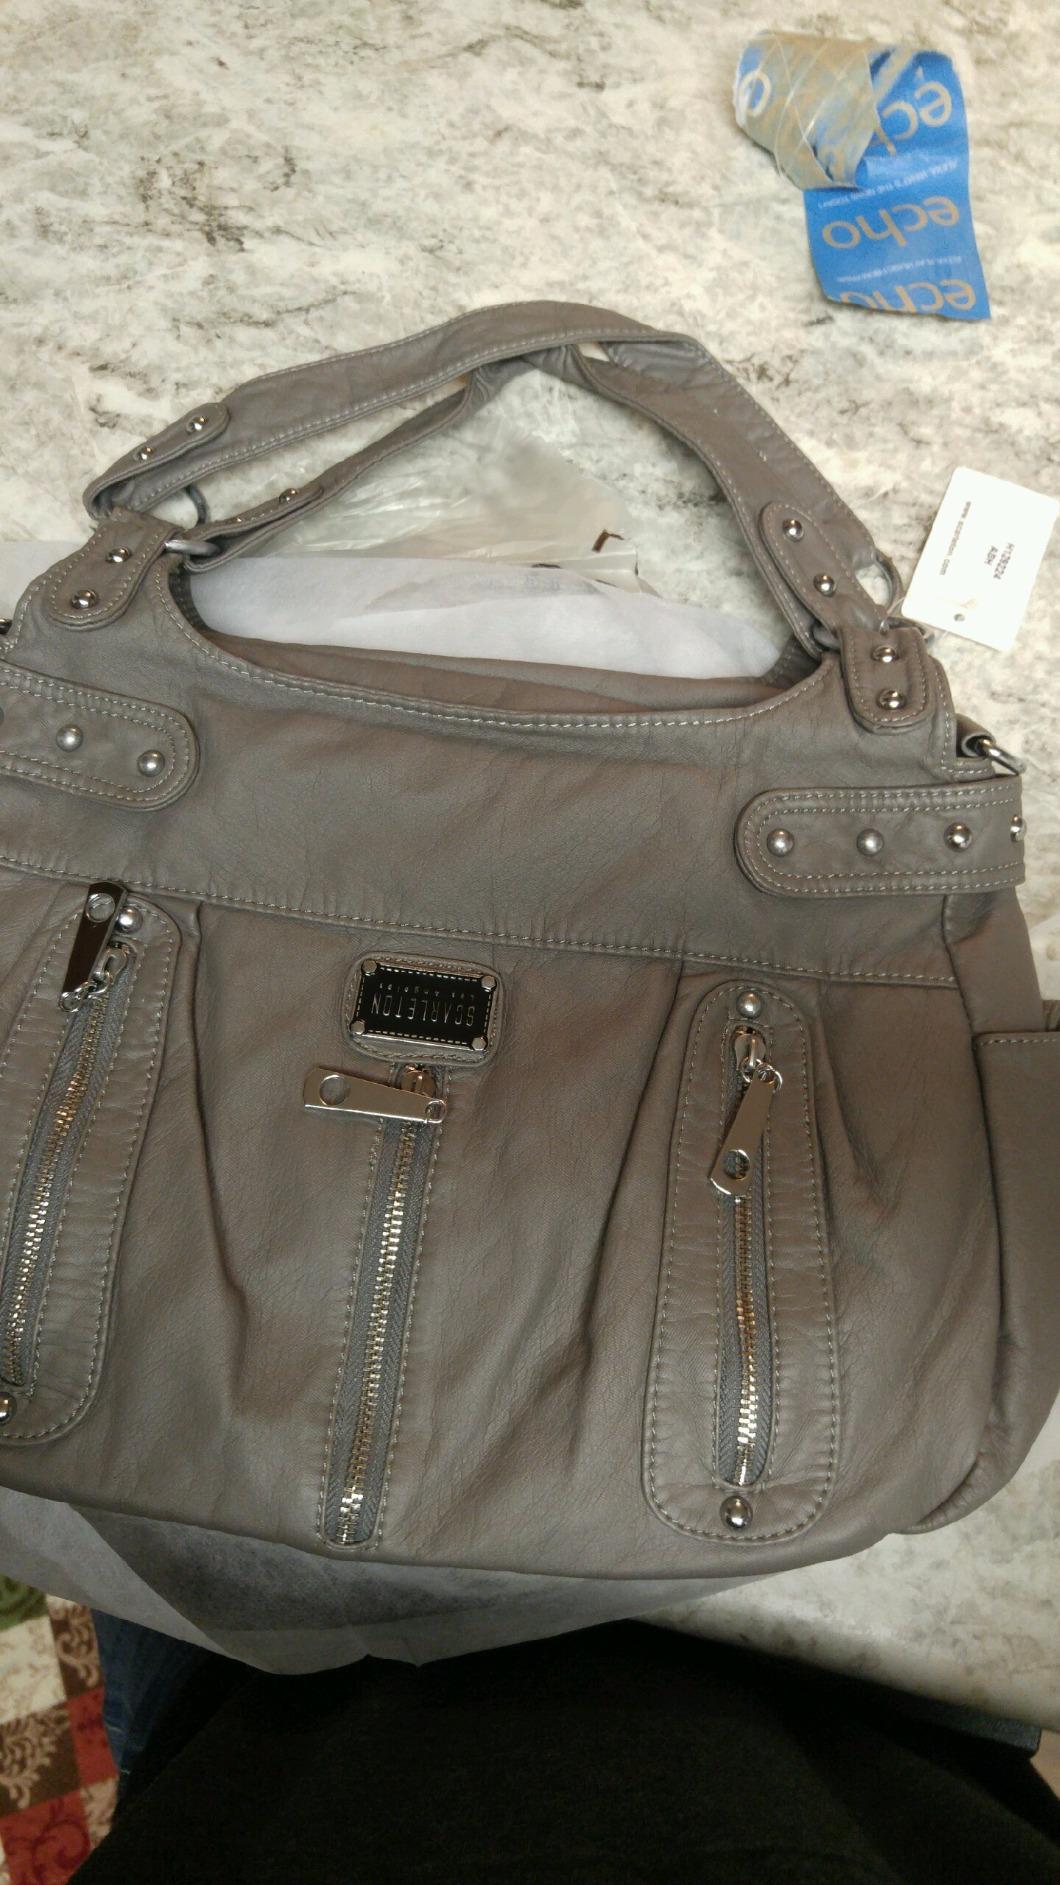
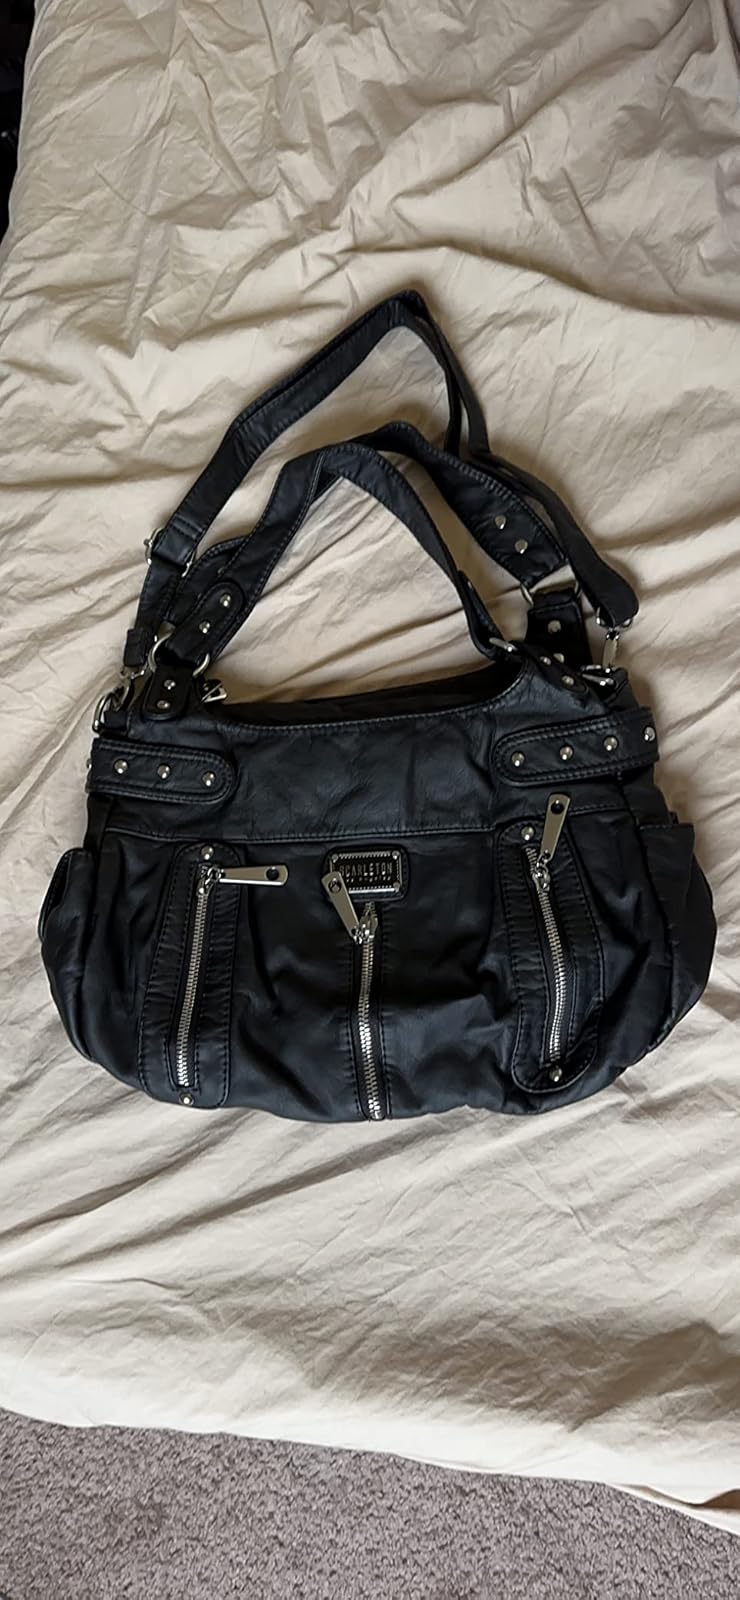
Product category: accessories_handbag
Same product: no